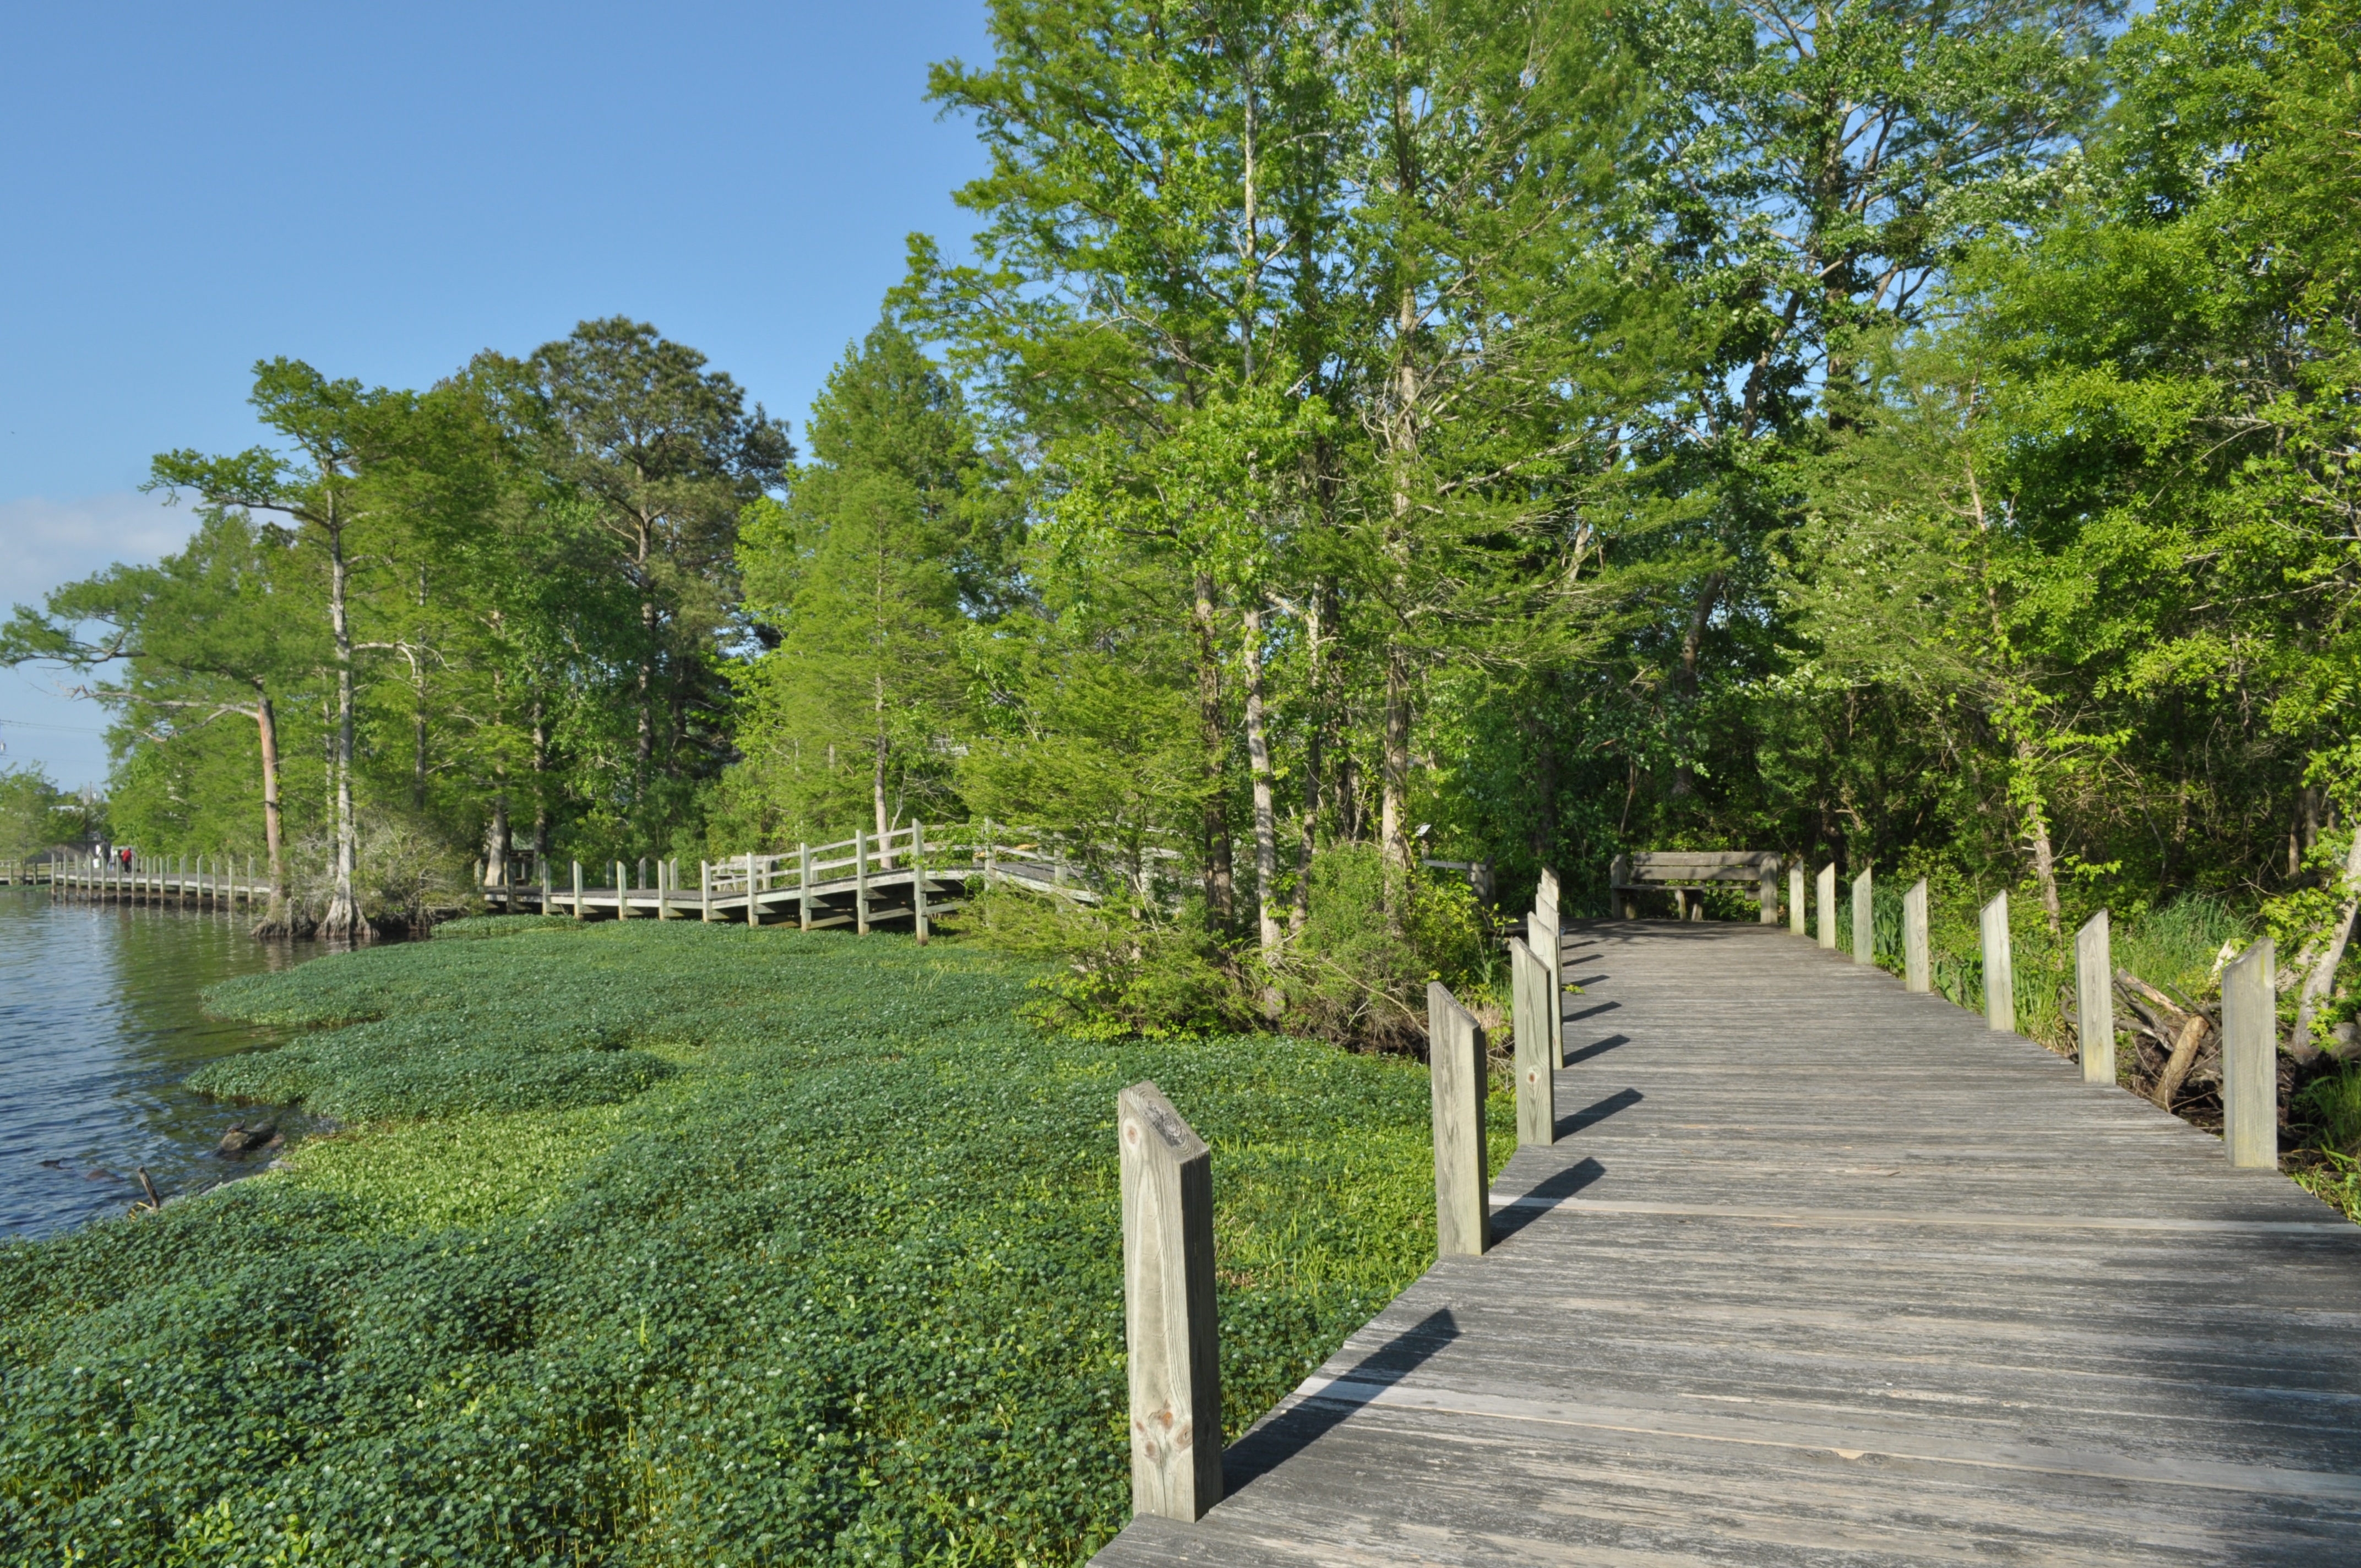
tree, nature, forest, path, outdoor, plant, wood, trail, flower, walkway, hike, garden, waterway, woods, shrub, estate, pedestrian bridge, woody plant